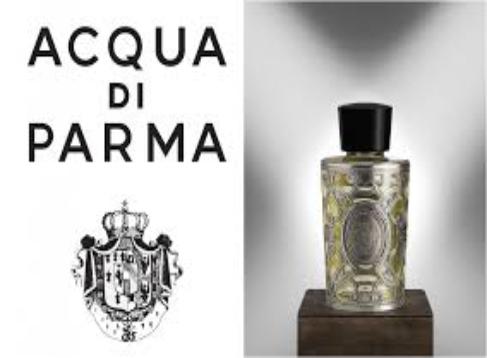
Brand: ACQUA DI PARMA
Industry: Necessities